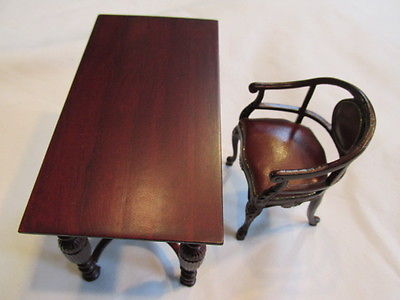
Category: table